Edith H. J. Dobelle

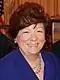
Dobelle in 2018

Edith Huntington Jones "Kit" Dobelle (born September 2, 1944) is an American ambassador and political aide who served as Chief of Protocol of the United States from 1978 to 1979 and Chief of Staff to the First Lady to Rosalynn Carter from 1979 to 1981. She worked on political campaigns and held roles in state and federal government, including overseeing diplomatic arrangements and managing the First Lady's staff. Dobelle was the second woman to hold the rank of Chief of Protocol, a position with ambassadorial status.